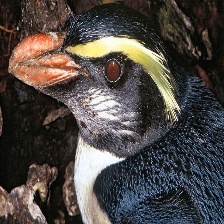
Species: FIORDLAND PENGUIN
Scientific name: EUDYPTES PACHYRHYNCHUS
ImageNet parent category: king_penguin